Wallenberg family

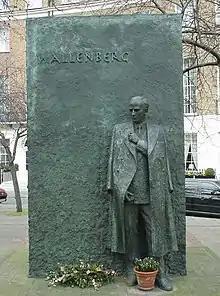
Raoul Wallenberg Memorial Statue, Great Cumberland Place, London

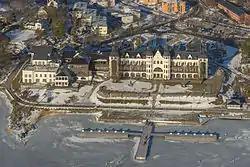
Grand Hotel Saltsjöbaden; built in 1890s by the Wallenberg family

The earliest known member of the Wallenberg family is Per Hansson (1670–1741) who, in 1692, married Kerstin Jacobsdotter Schuut (1671–1752). Their son, Jakob Persson Wallberg (1699–1758) married twice. The children of his first marriage called themselves Wallberg and those of his second called themselves Wallenberg. Jakob Persson Wallberg was the great-grandfather of André Oscar Wallenberg who, in 1856, founded Stockholms Enskilda Bank, the predecessor of today's Skandinaviska Enskilda Banken.